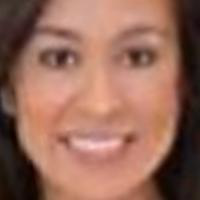
Age group: age 21-30